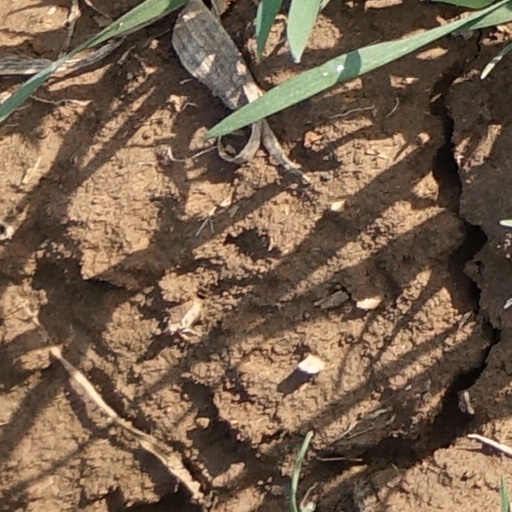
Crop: wheat